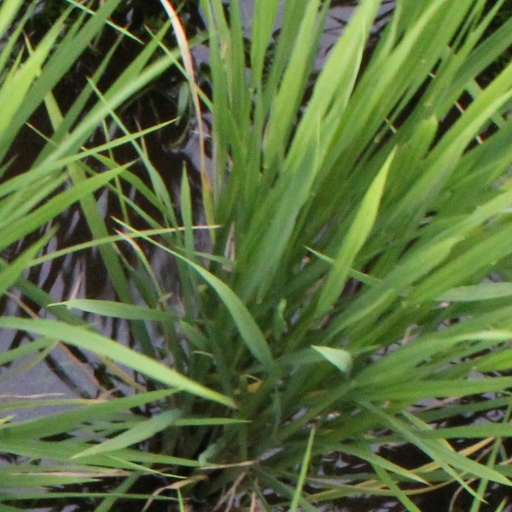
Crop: rice